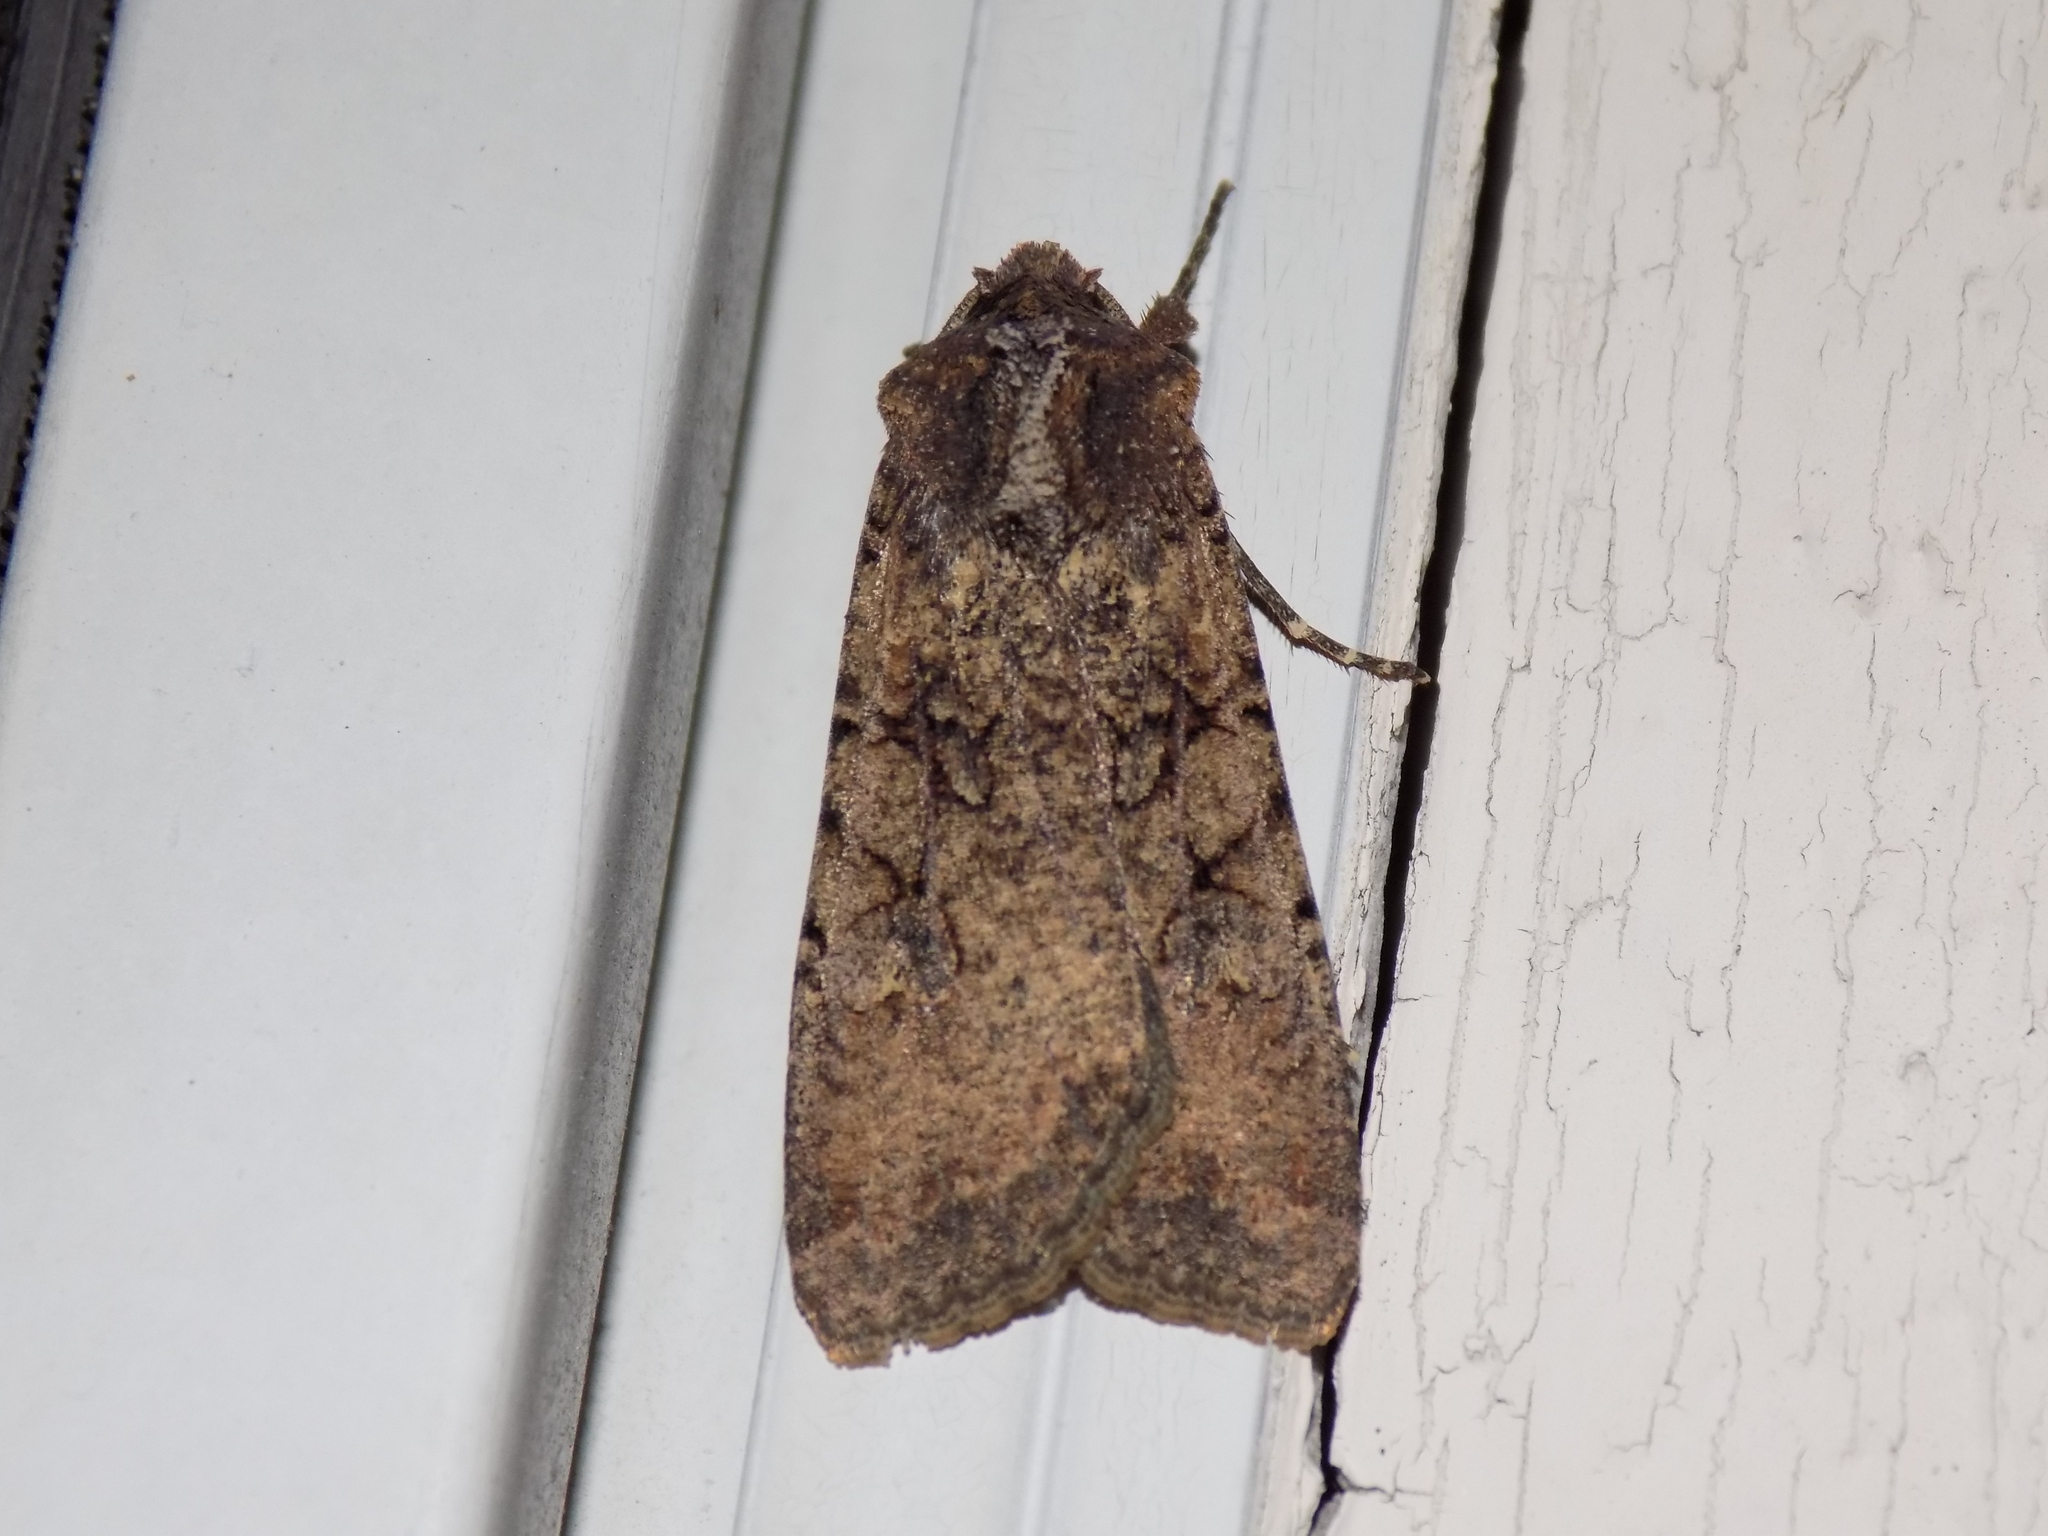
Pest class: cutworms